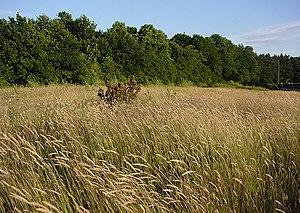
Photo prise sur le Plateau d'helfaut près de la Colonne d'Helfaut (près de Saint Omer, dans le Pas de Calais, en France. Sur une zone sableuse, naturellement oligotrophe et acide, décapée, les bruyères callune et tetralix ont disparu, après un apport massif de sable lors des travaux d'agrandissement d'un hopital voisin. La zone qui s'est couverte d'un tapis de graminées. .
La colonne ou obélisque d'Helfaut est un monument commémoratif construit en mémoire de la mort du duc et prince d'Orléans, près de Saint-Omer, sur le plateau d'Helfaut.
Le Plateau d'Helfaut est le nom d'un site d'environ 300 hectares, situé près de Saint-Omer, en région Nord-Pas-de-Calais, situé dans le département du Pas-de-Calais. C'est un site géologique remarquable, dont la Réserve naturelle des Landes d'Helfaut sise sur la commune qui a donné son nom au Plateau. Ces réserves ont en fait été créées en guide de mesure compensatoire à la fragmentation écologique du plateau d'Helfaut pas la VNVA ou « Contournement d'Heuringhem » En réalité ce plateau a un équivalent de l'autre côté de la vallée de l'Aa, dite Plateau des Bruyères.
La réserve naturelle des Landes d'Helfaut est l'une des anciennes réserves naturelles volontaires de la région Nord-Pas-de-Calais et l'une des quatre de ces réserves mises en place en guide de mesure compensatoires à la fragmentation du plateau d'Helfaut par la VNVA ou « Contournement d'Heuringhem ». Déclassée à la suite de la loi Démocratie de proximité de 2002, elle fait désormais partie de la Réserve naturelle régionale du plateau des landes.
Cet article recense une partie des monuments historiques du Pas-de-Calais, en France.